Anton Vidokle

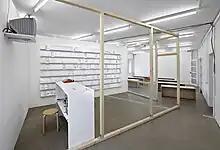
e-flux Video Rental in Berlin, 2008.

In 2005, Vidokle initiated research into education as site for artistic practice as co-curator for Manifesta 6, which was canceled. In response to the cancellation, Vidokle set up an independent project in Berlin called Unitednationsplaza (2006–2007) a twelve-month project involving more than a hundred artists, writers, philosophers, and diverse audiences. Located behind a supermarket in East Berlin, Unitednationsplaza's program featured public seminars, lectures, screenings, performances and various projects. In 2008 Unitednationsplaza traveled to Mexico City and was hosted by PAC, and opened in New York's New Museum for Contemporary Art under the name Nightschool (2008–2009).